USCGC McLane

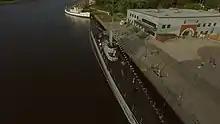
"McLane" (top of photo) at the USS Silversides Submarine Museum.

While on patrol in Dixon Entrance between Alaska and British Columbia on 7 June 1942, "McLane" received a report of an Imperial Japanese Navy submarine sighted in the area and began a search for it. On 8 July 1942, a Royal Canadian Air Force Bristol Bolingbroke maritime patrol aircraft of No. 115 Squadron reported that it had bombed and damaged a submarine at . The Coast Guard-manned U.S. Navy patrol vessel and the Royal Canadian Navy minesweeper joined "McLane" on 9 July 1942, and the three ships began a search for the submarine in Dixon Entrance southeast of Annette Island in Southeast Alaska. "McLane" reported that she gained sound contact on a submarine at 0800, but then lost it, and a depth charge she dropped set to explode at a depth of failed to detonate. She regained sound contact at 0905 and chased the submarine for an hour, "McLane" reporting that the submarine zigzagged and ran at short intervals to try to evade her, and after an hour she again lost contact. She regained sound contact at 1540, and at 1553 dropped two depth charges, one set to explode at and the other at , and then two more at 1556, set to explode at and . "McLane" and "YP-251" reported that bubbles rose to the surface. The vessels reported that a torpedo passed ahead of "McLane" and only astern of "YP-251" at 1735, leaving a feather that indicated the submarine's firing position, which "McLane" turned toward. "YP-251" reported that she sighted a periscope and dropped a depth charge over the spot where the periscope submerged, and "McLane" followed up that attack with two depth charges of her own. "McLane" then attempted to regain sonar contact on the submarine. The vessels reported that an oil slick rose to the surface, and at 1935 "YP-251" reported sighting a periscope, dropped a depth charge, and struck a submerged object, which she rode over. "McLane" then dropped two depth charges, after which the vessels reported that oil, bubbles, and what appeared to be rock wool (used to deaden sounds in submarines) rose to the surface. "McLane" continued to search the area for any sign of the submarine until early on the morning of 10 July 1942, but found none. "McLane", "YP-251", and the Bolingbroke aircraft received shared credit for sinking the submarine at . The commanding officers of the two vessels — and Lieutenant Ralph Burns, USCG, of "McLane" and Lieutenant Neils P. Thomsen, USCG, of "YP-251", received the Legion of Merit for the action, and in 1947 the Joint Army-Navy Assessment Committee identified the sunken submarine as the Japanese submarine . In 1967, however, the U.S. Navy determined that "Ro-32" had been inactive in Japan at the time of the sinking and had remained afloat through the end of World War II, and the identity of the submarine reportedly sunk on 9 July 1942 remains undetermined.